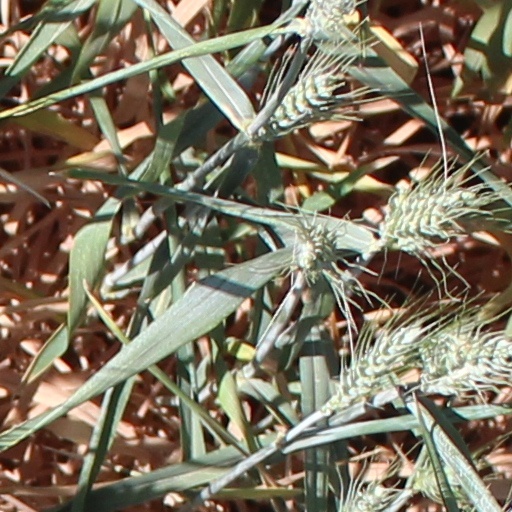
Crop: wheat